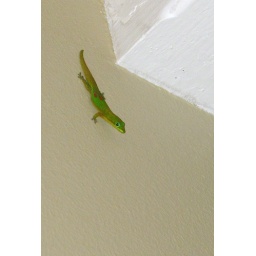
There was a little green gecko cruising around the house we are staying in...